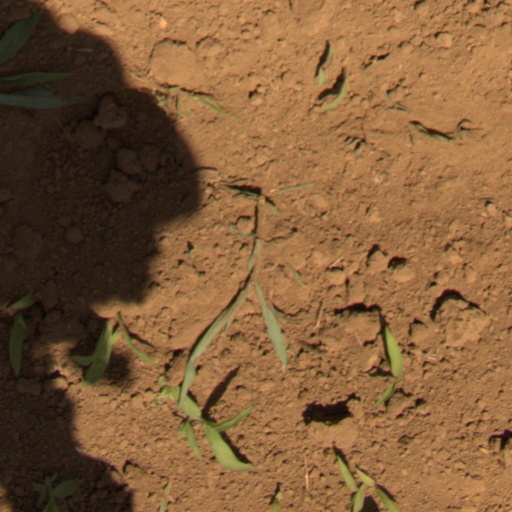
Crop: Jerusalem artichoke